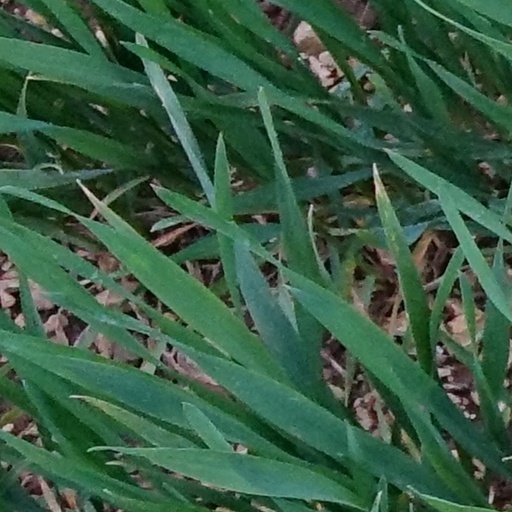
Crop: wheat